Mary Ingram Stille

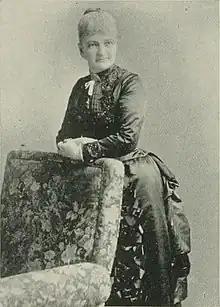
"A Woman of the Century"

Mary Ingram Stille (July 1, 1854 – November 4, 1935) was an American historian, journalist, and temperance reformer. The early success of the Woman's Christian Temperance Union (W.C.T.U.) in Pennsylvania was largely due through her efforts.